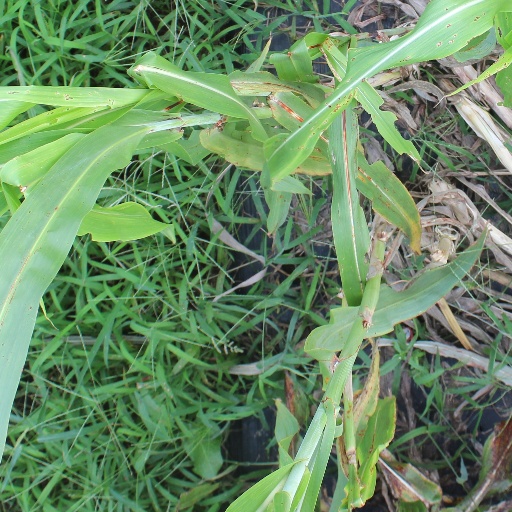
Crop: sorghum